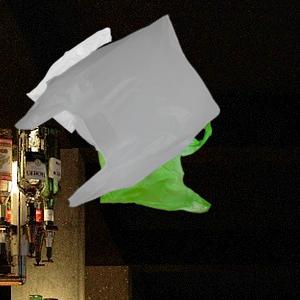
Label: plasticbags